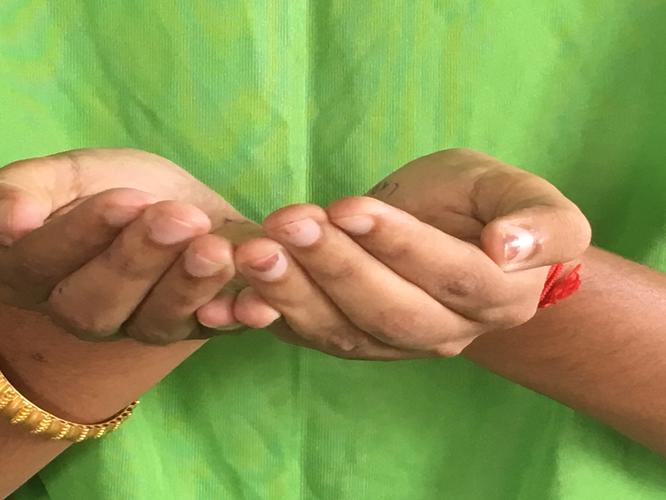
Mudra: Pushpaputa
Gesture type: double_hand